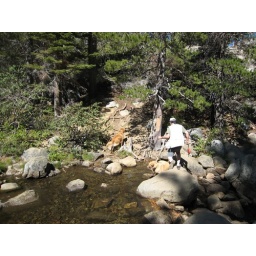
The dogs are showing Bill where to cross over to get to the nice beach.